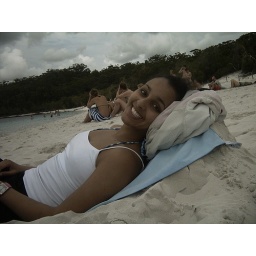
Laying back in my sand chair